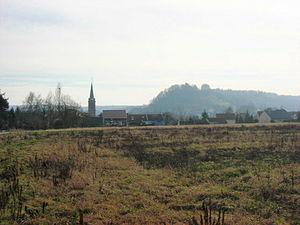
Ham-sous-Varsberg est une commune française située dans le département de la Moselle, en région Grand Est. Elle est située dans les régions naturelles du pays de Nied et du Warndt ainsi que dans le bassin de vie de la Moselle-Est.